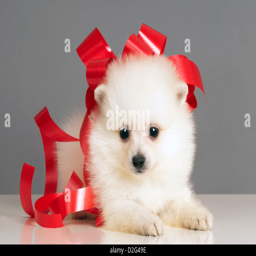
puppy with a red bow , waiting to be given as a present